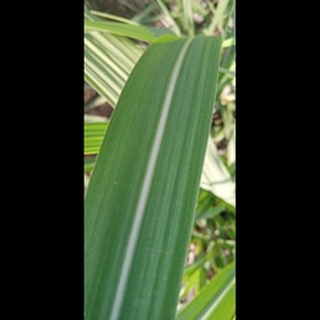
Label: healthy_sugarcane